Automotive industry in Mexico

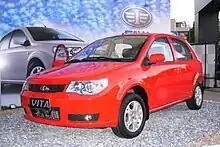
In spite of offering the least expensive vehicles in Mexico, FAW saw extremely low sales after its first arrival, amounting to less than 2,300 nationwide as of 2010.

The first Chinese car maker in Mexico was introduced in January 2008 through the Elektra convenience stores, owned by Grupo Salinas. Although the F1 is the least expensive automobile in the country, FAW received very poor sales in comparison with popular brands such as GM, Volkswagen and Nissan. While some critics dismissed FAW due to its origin and the main purpose of offering an economy product, others supported it by showing videos recorded during the Euro NCAP tests for the F5. Its latest slogan was ""impulsa tus sueños"" (impulse your dreams), and it was marketed towards people unable to afford an expensive car. FAW initially planned to construct a factory in Mexico capable of producing over 100,000 vehicles annually; however, after the company saw the poor initial sales, they cancelled the plan. FAW has since left Mexico, but thanks to Great Wall Motors, it still is operating today under its commercial vehicle division.